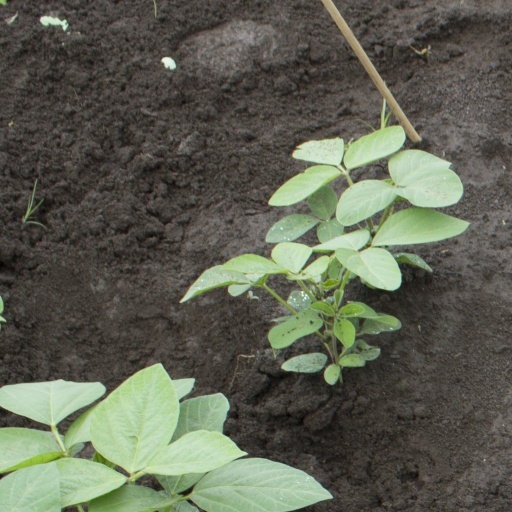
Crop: soybean